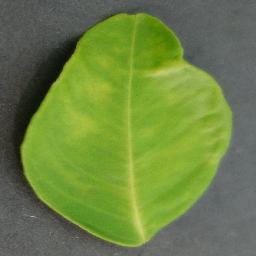
Label: Orange___Haunglongbing_(Citrus_greening)